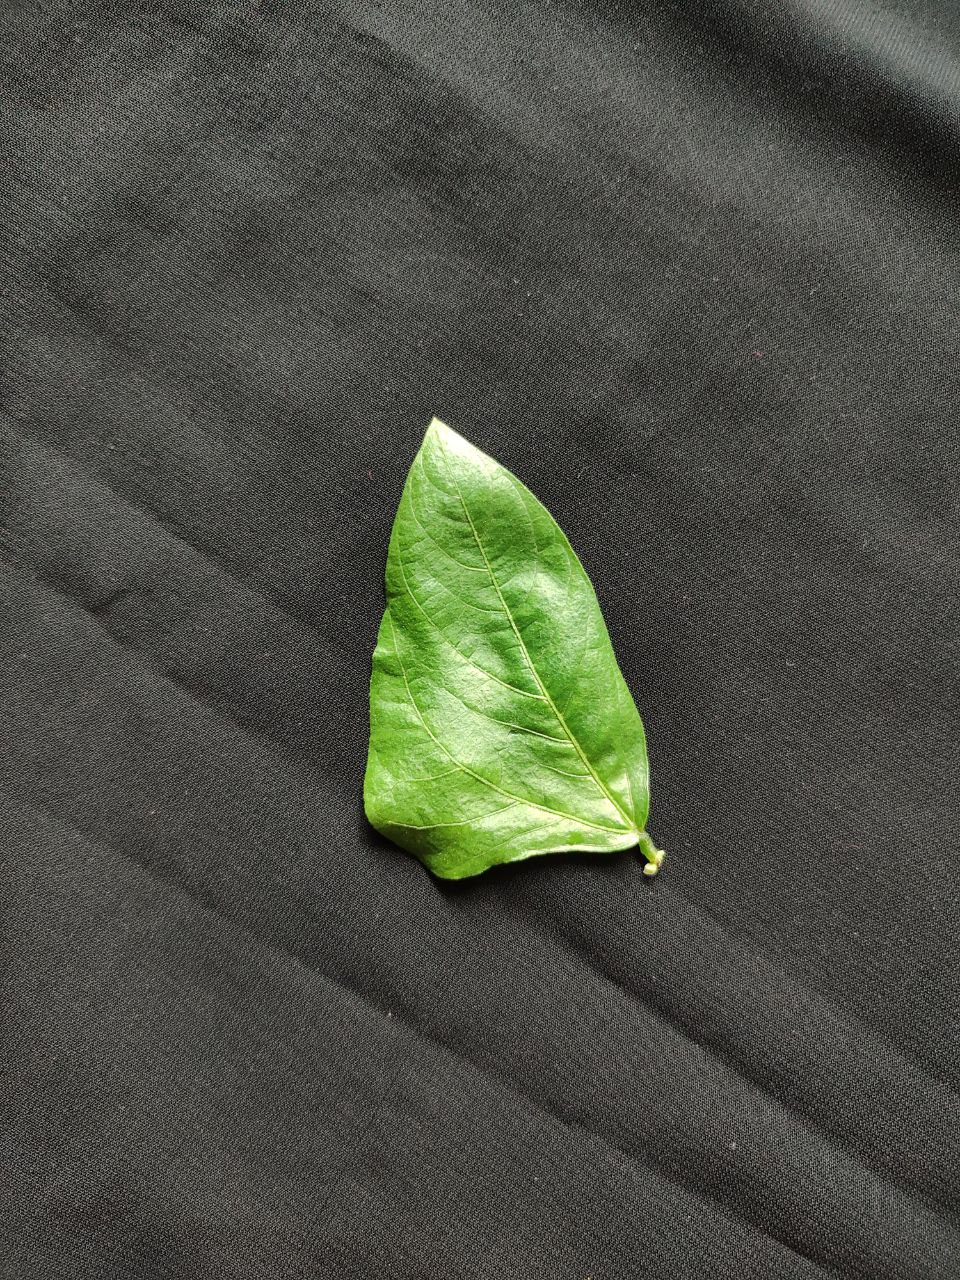
Crop: cowpea
Leaf condition: Fresh Leaf